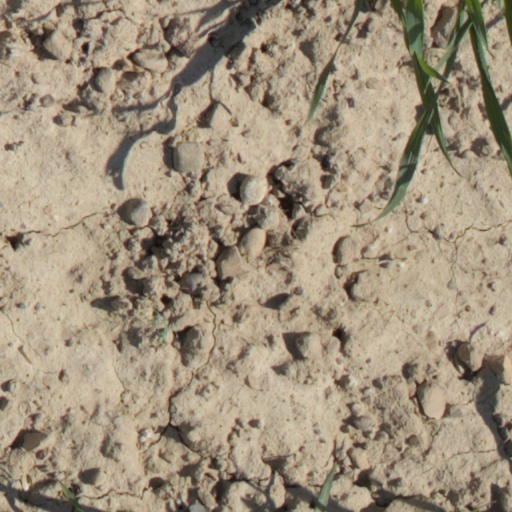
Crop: wheat